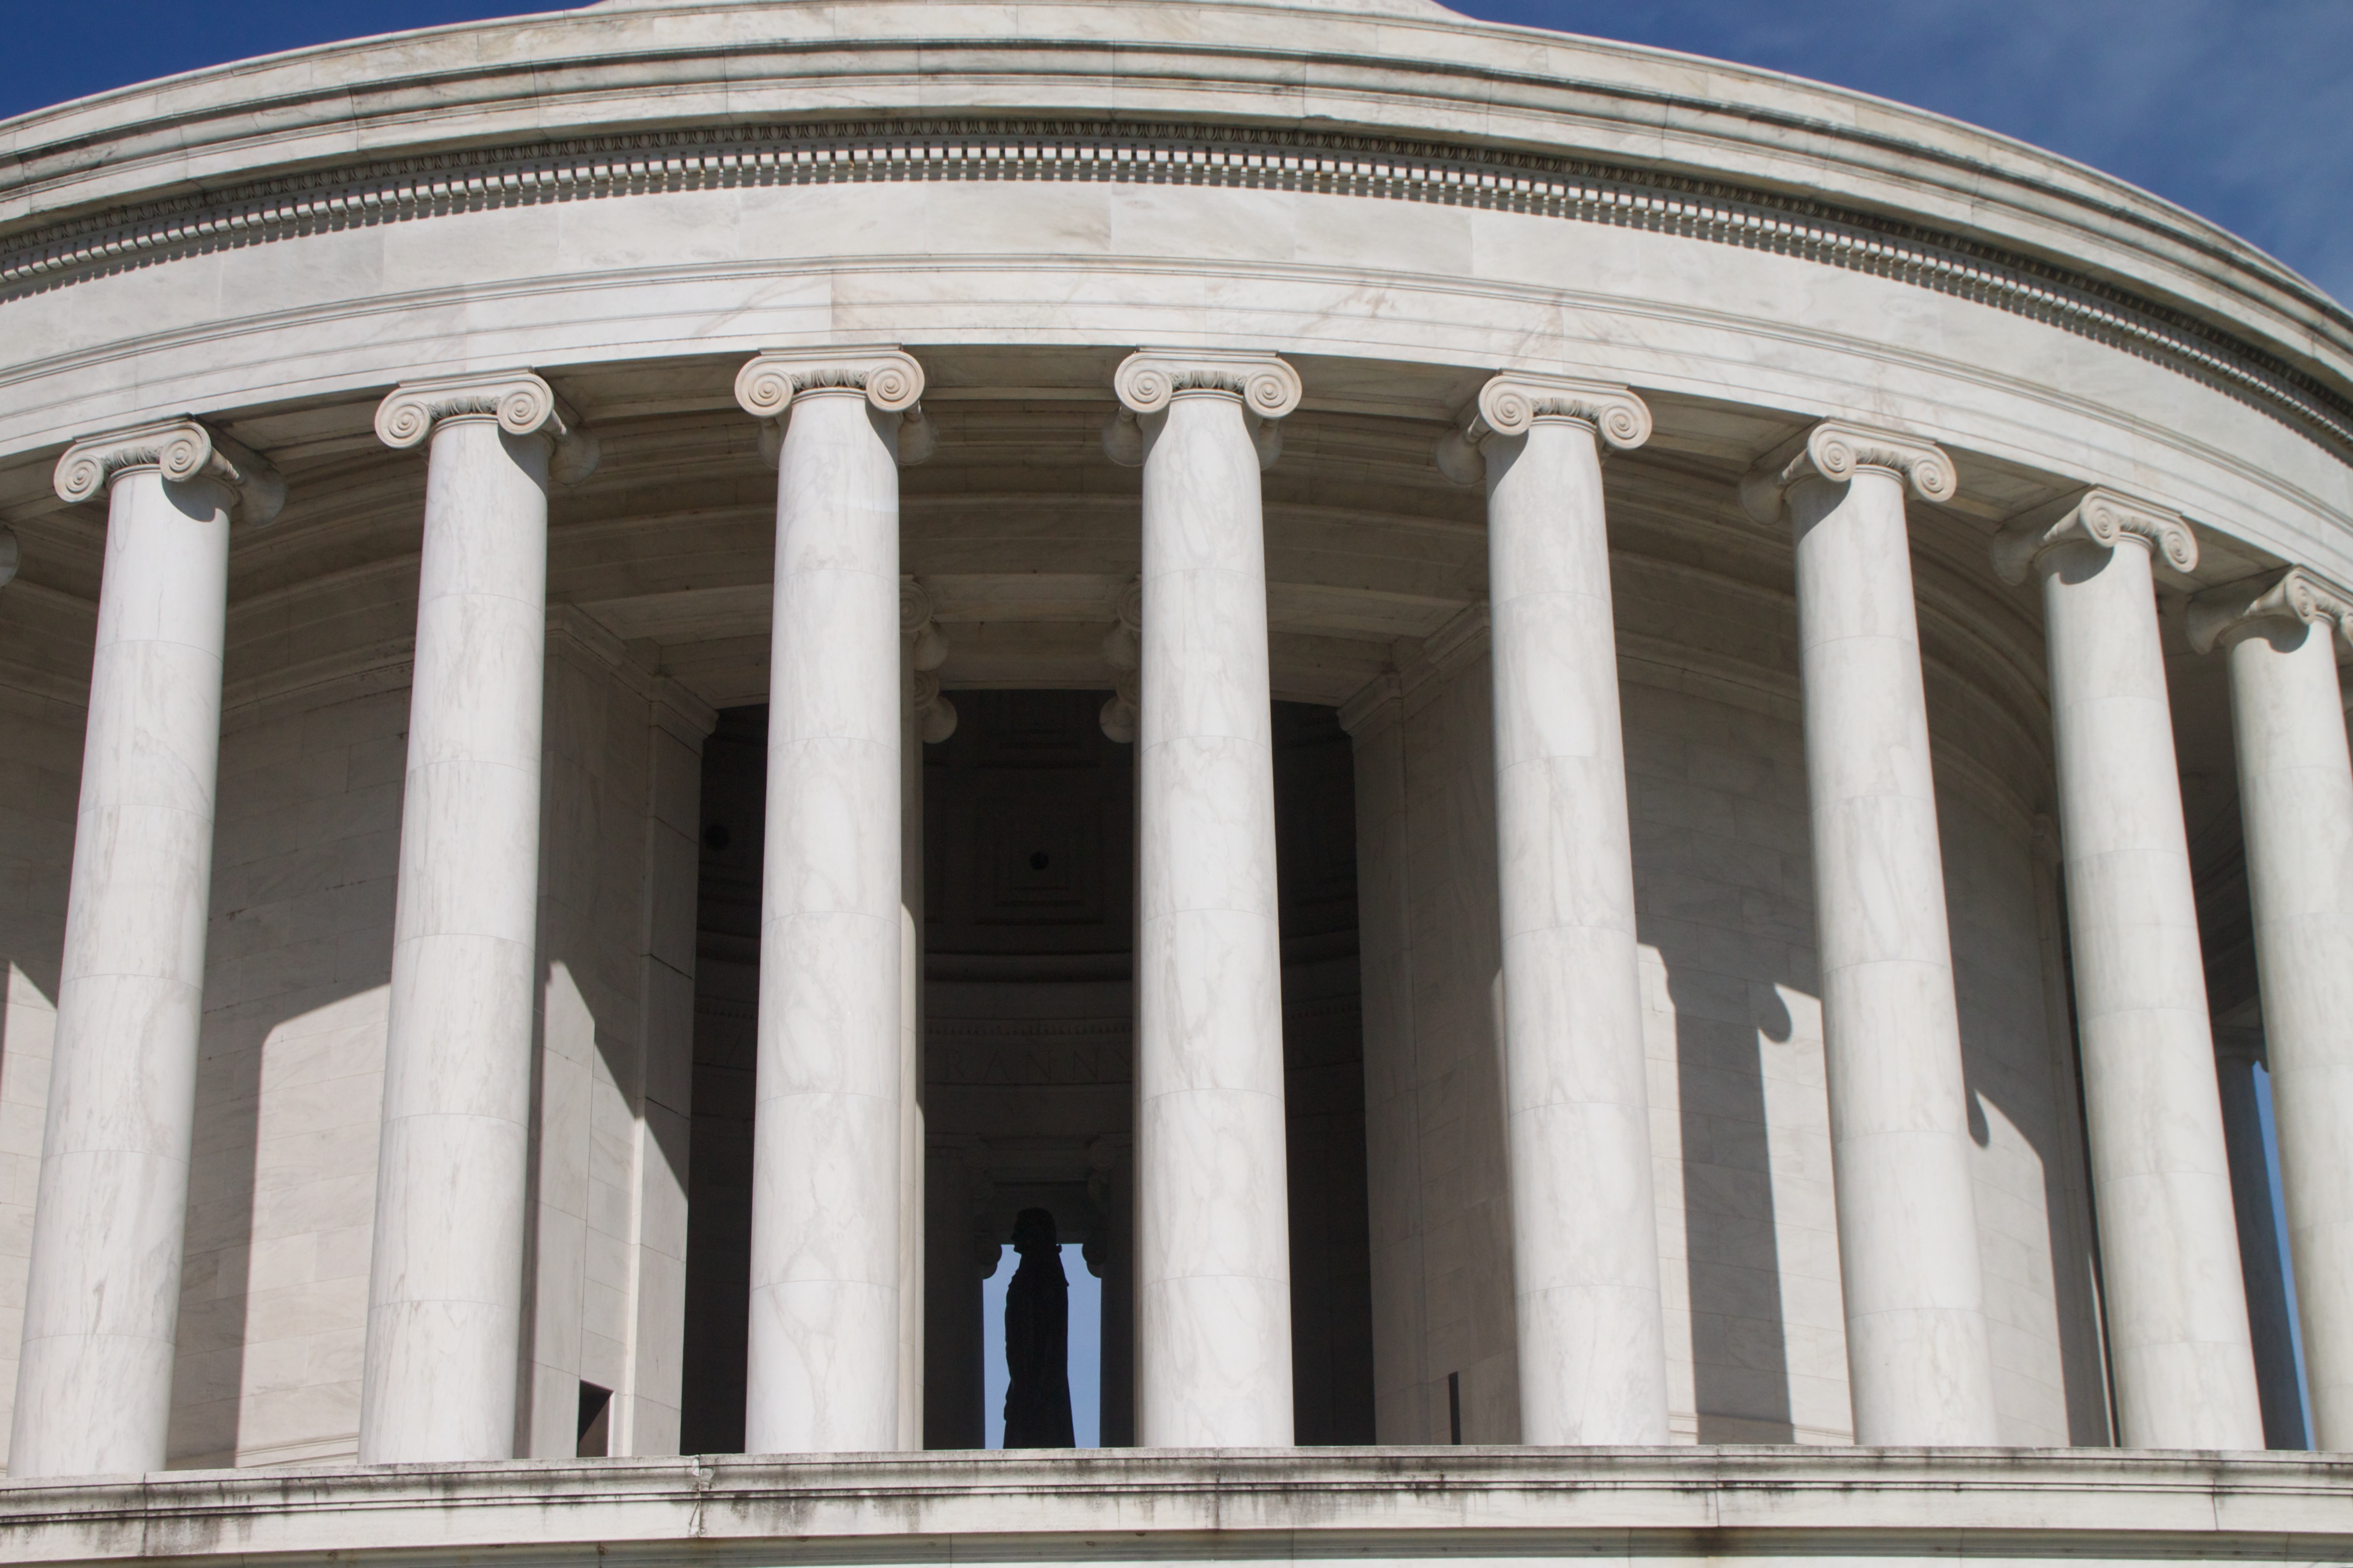
architecture, structure, window, arch, column, landmark, facade, court, basilica, dome, ancient rome, roman temple, classical architecture, ancient roman architecture